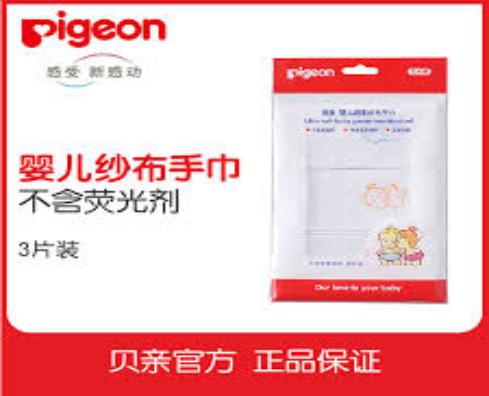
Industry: Necessities